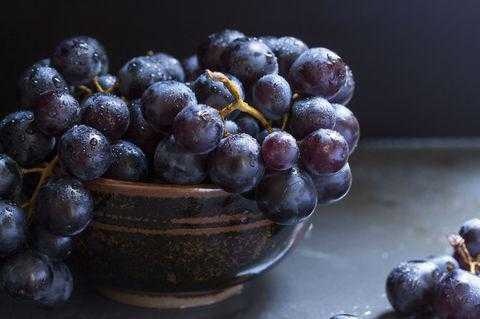
Label: Grapes